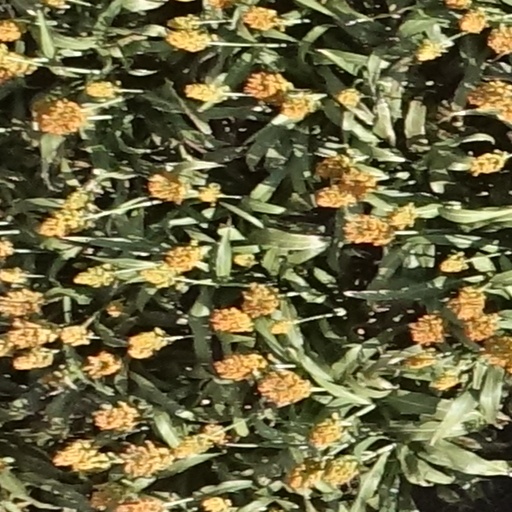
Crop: sorghum